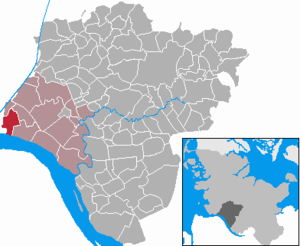
Büttel (Elben)
Kort
Büttel er en by og en kommune i det nordlige Tyskland, beliggende i Amt Wilstermarsch i den sydvestlige del af Kreis Steinburg. Kreis Steinburg ligger i den sydvestlige del af delstaten Slesvig-Holsten.